Fasting in Islam

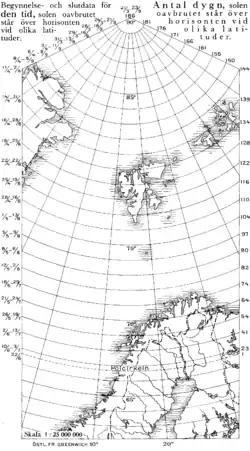
Map showing the dates of midnight sun at various latitudes (left) and the total number of nights

In accordance with traditions handed down from Muhammad, Muslims eat a pre-dawn meal called . All eating and drinking must be finished before the for , the pre-dawn call to prayer. Unlike the and the prayer, which have clear astronomical definitions (afternoon and after sunset), there are several definitions used in practice for the timing of "true dawn", as mentioned in the hadith. These range from when the center of the Sun is 12 to 21 degrees below the horizon which equates to about 40 to 60 minutes before civil dawn. There are no restrictions on the morning meal other than those of Islamic dietary laws. After completing the , Muslims recite the prayer. No food or beverage can be taken after . Water can enter the mouth, but not be swallowed, during .